Antu (goddess)

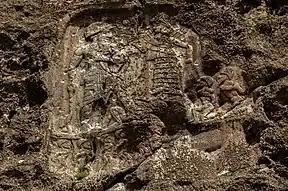
The Anubanini rock relief. Inscription mentioning Antu is visible in the bottom right corner.

Antu is already attested in the third millennium BCE, with the oldest possible reference tentatively identified in an Early Dynastic god list from Abu Salabikh. However, prior to the fifth century BCE she was not a commonly worshiped deity, and her position in the Mesopotamian pantheon has been described as “unimportant and elusive” by Paul-Alain Beaulieu. She is attested next to Anu among the deities mentioned in the inscription of Anubanini on the so-called Anubanini rock relief. This king's reign has been dated to the early Isin-Larsa period, and his kingdom, Lullubum, was centered in the area in the proximity of modern Sulaymaniyah. References to Antu also occur in letters from the Old Babylonian period, but they are not common. She also appears alongside Anu in the Agum-Kakrime inscription. In incantations, she is attested in formulas against illness and demons, for example Lamashtu. In "Maqlû", she is invoked against witches alongside Anu and Belet-Seri.